Transport in Marseille

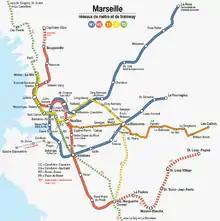
Metro and tramway network

Public transport in Marseille is managed by the "Régie des transports Métropolitains" (Metropolitan Transportation Public Operator, known as RTM). In 2011, there were 159 million trips, averaging 600,000 trips each weekday.